Allis shad

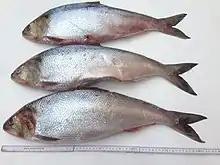
Allis shad

The allis shad (Alosa alosa) is a widespread Northeast Atlantic species of fish in the Alosidae family. It is an anadromous fish which migrates into fresh water to spawn. It is found in the eastern Atlantic Ocean, the western Baltic Sea and the western Mediterranean Sea. In appearance it resembles an Atlantic herring but has a distinctive dark spot behind the gill cover and sometimes a row of up to six spots behind this. It sometimes hybridises with the twait shad ("A. fallax"). This fish becomes mature when three or more years old and migrates to estuaries, later swimming up rivers to spawn. Populations of this fish have declined due to overfishing, pollution and habitat destruction. Conservation of this species is covered by Appendix III of the Bern Convention and Appendix II and V of the European Community Habitats Directive.